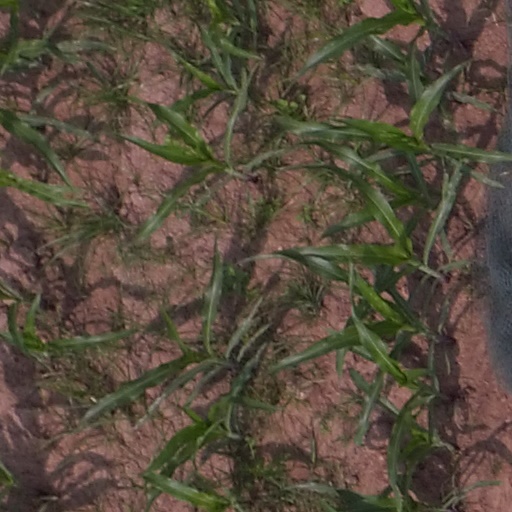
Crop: maize; corn